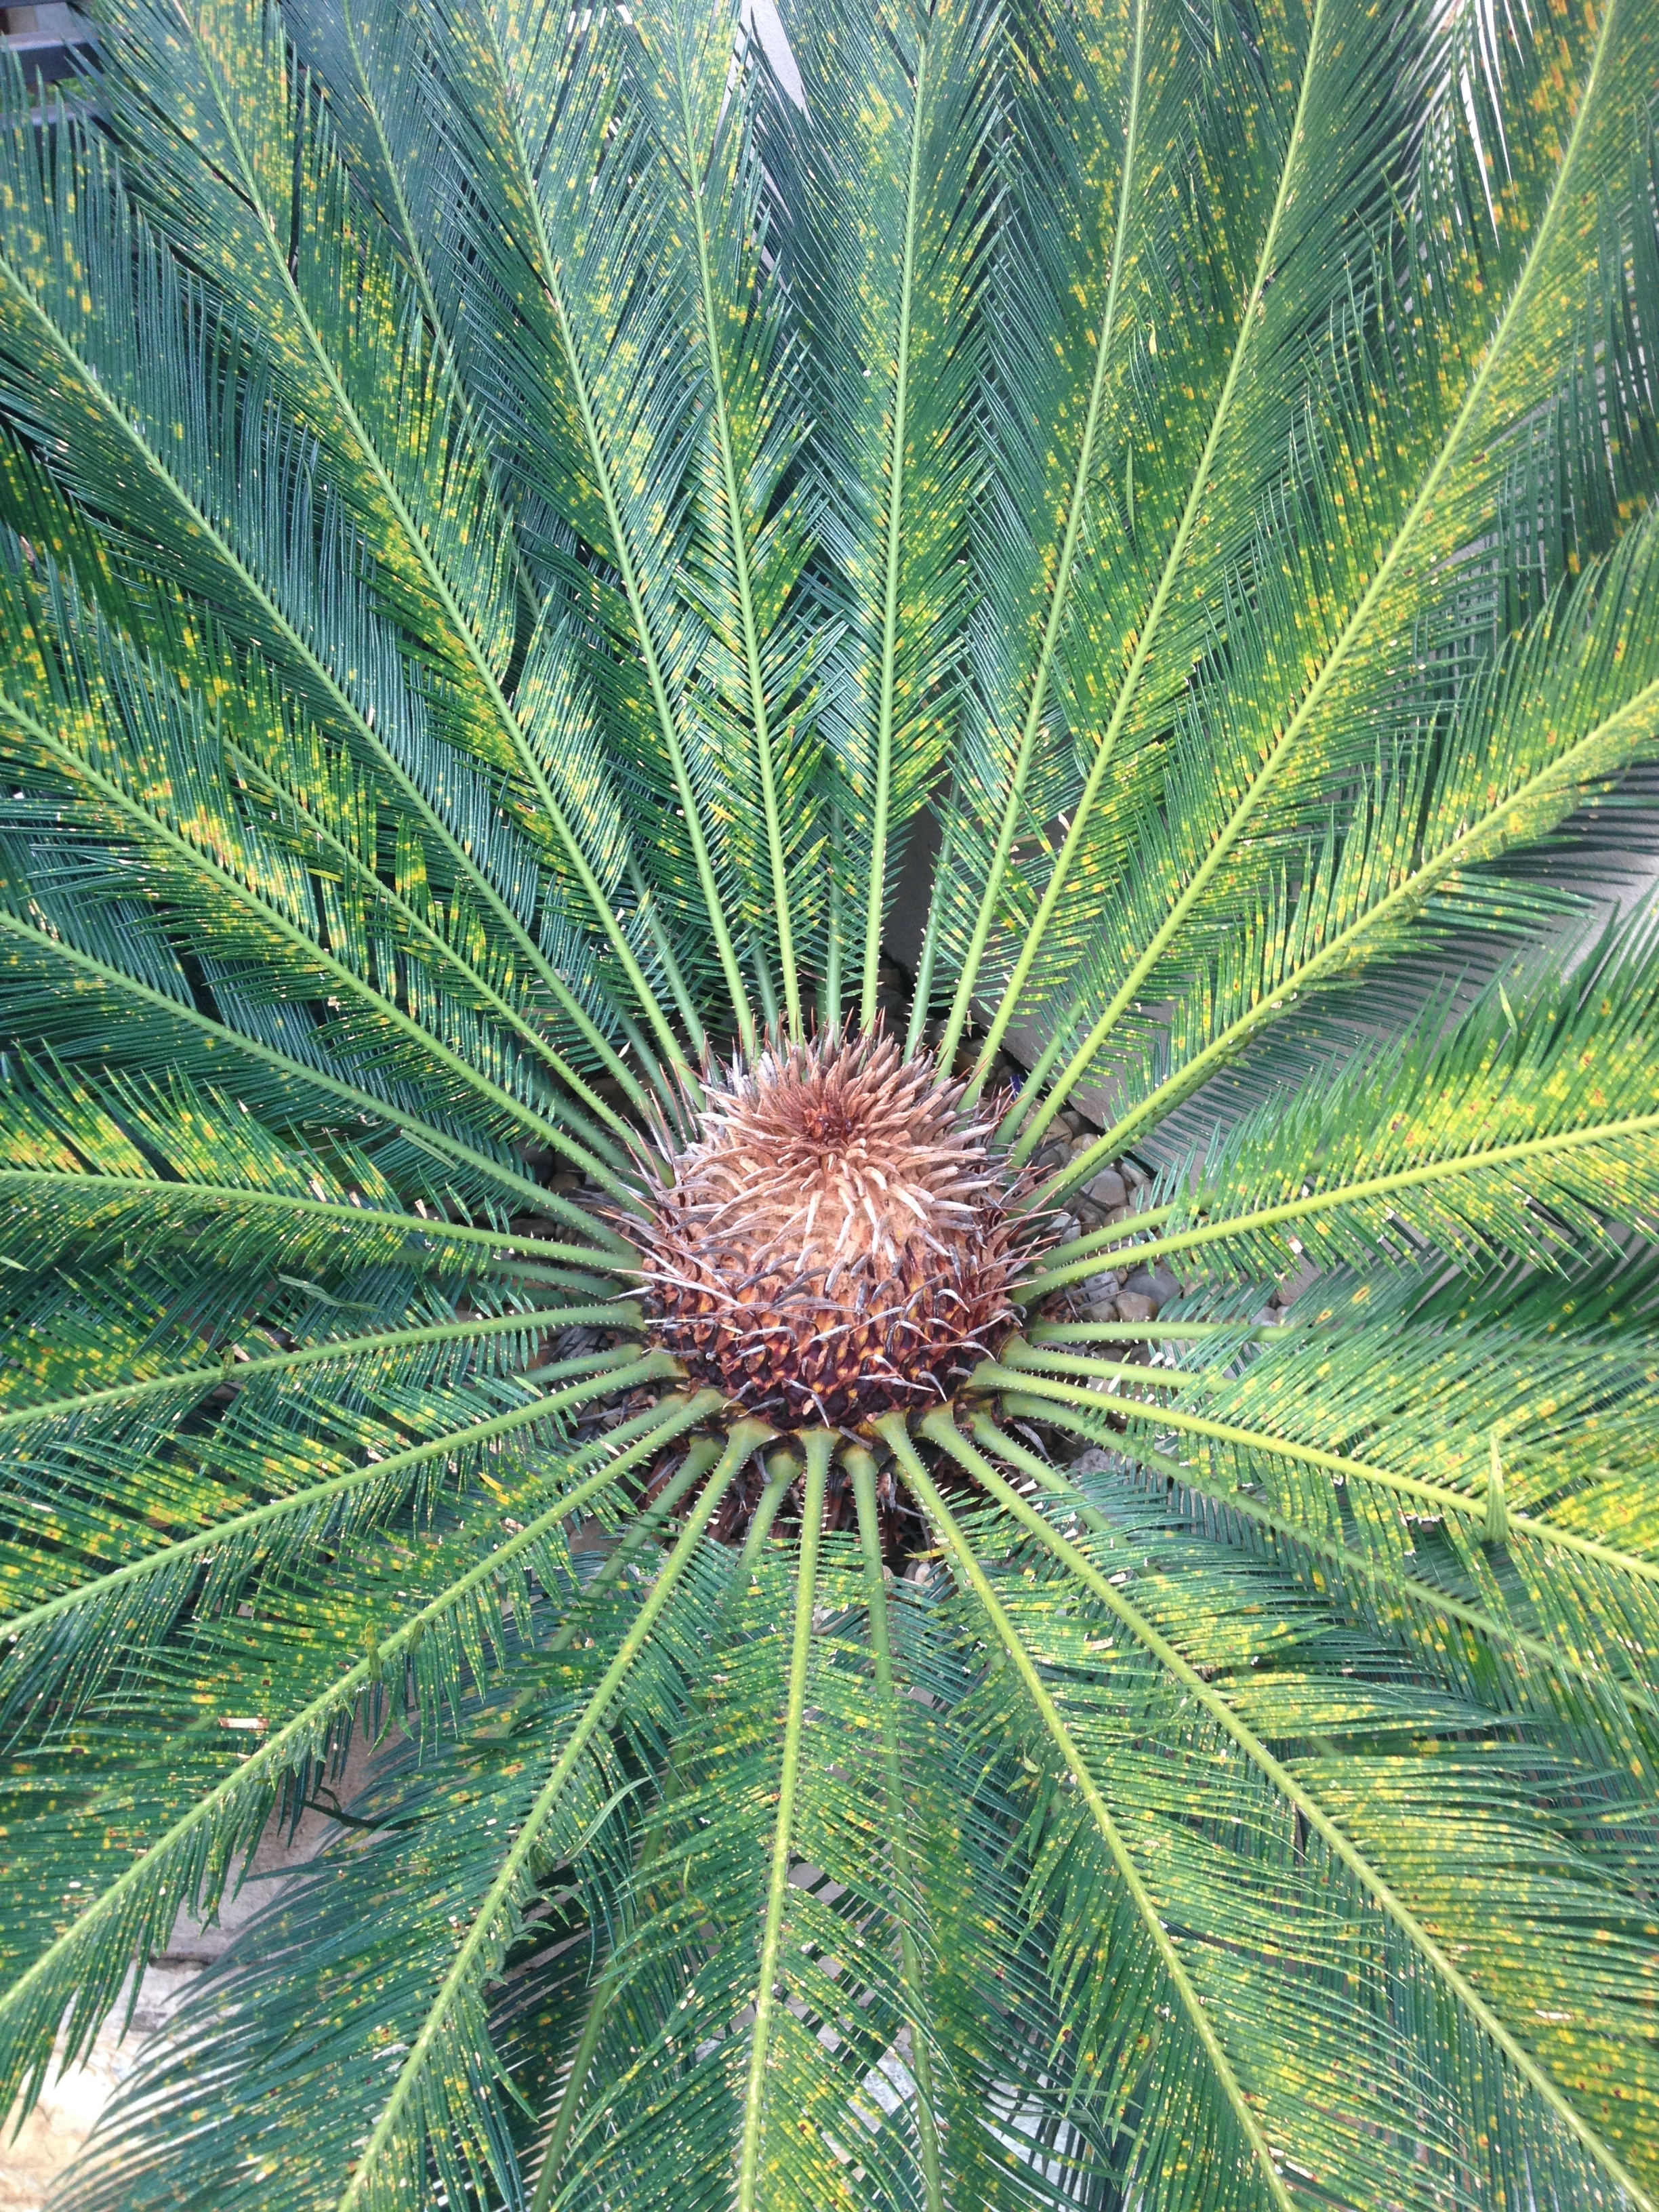
tree, nature, plant, palm tree, leaf, flower, green, produce, botany, garden, flora, plants, symmetry, brazil, sago, flowering plant, palm leaves, date palm, woody plant, land plant, arecales, palm family, borassus flabellifer, elaeis